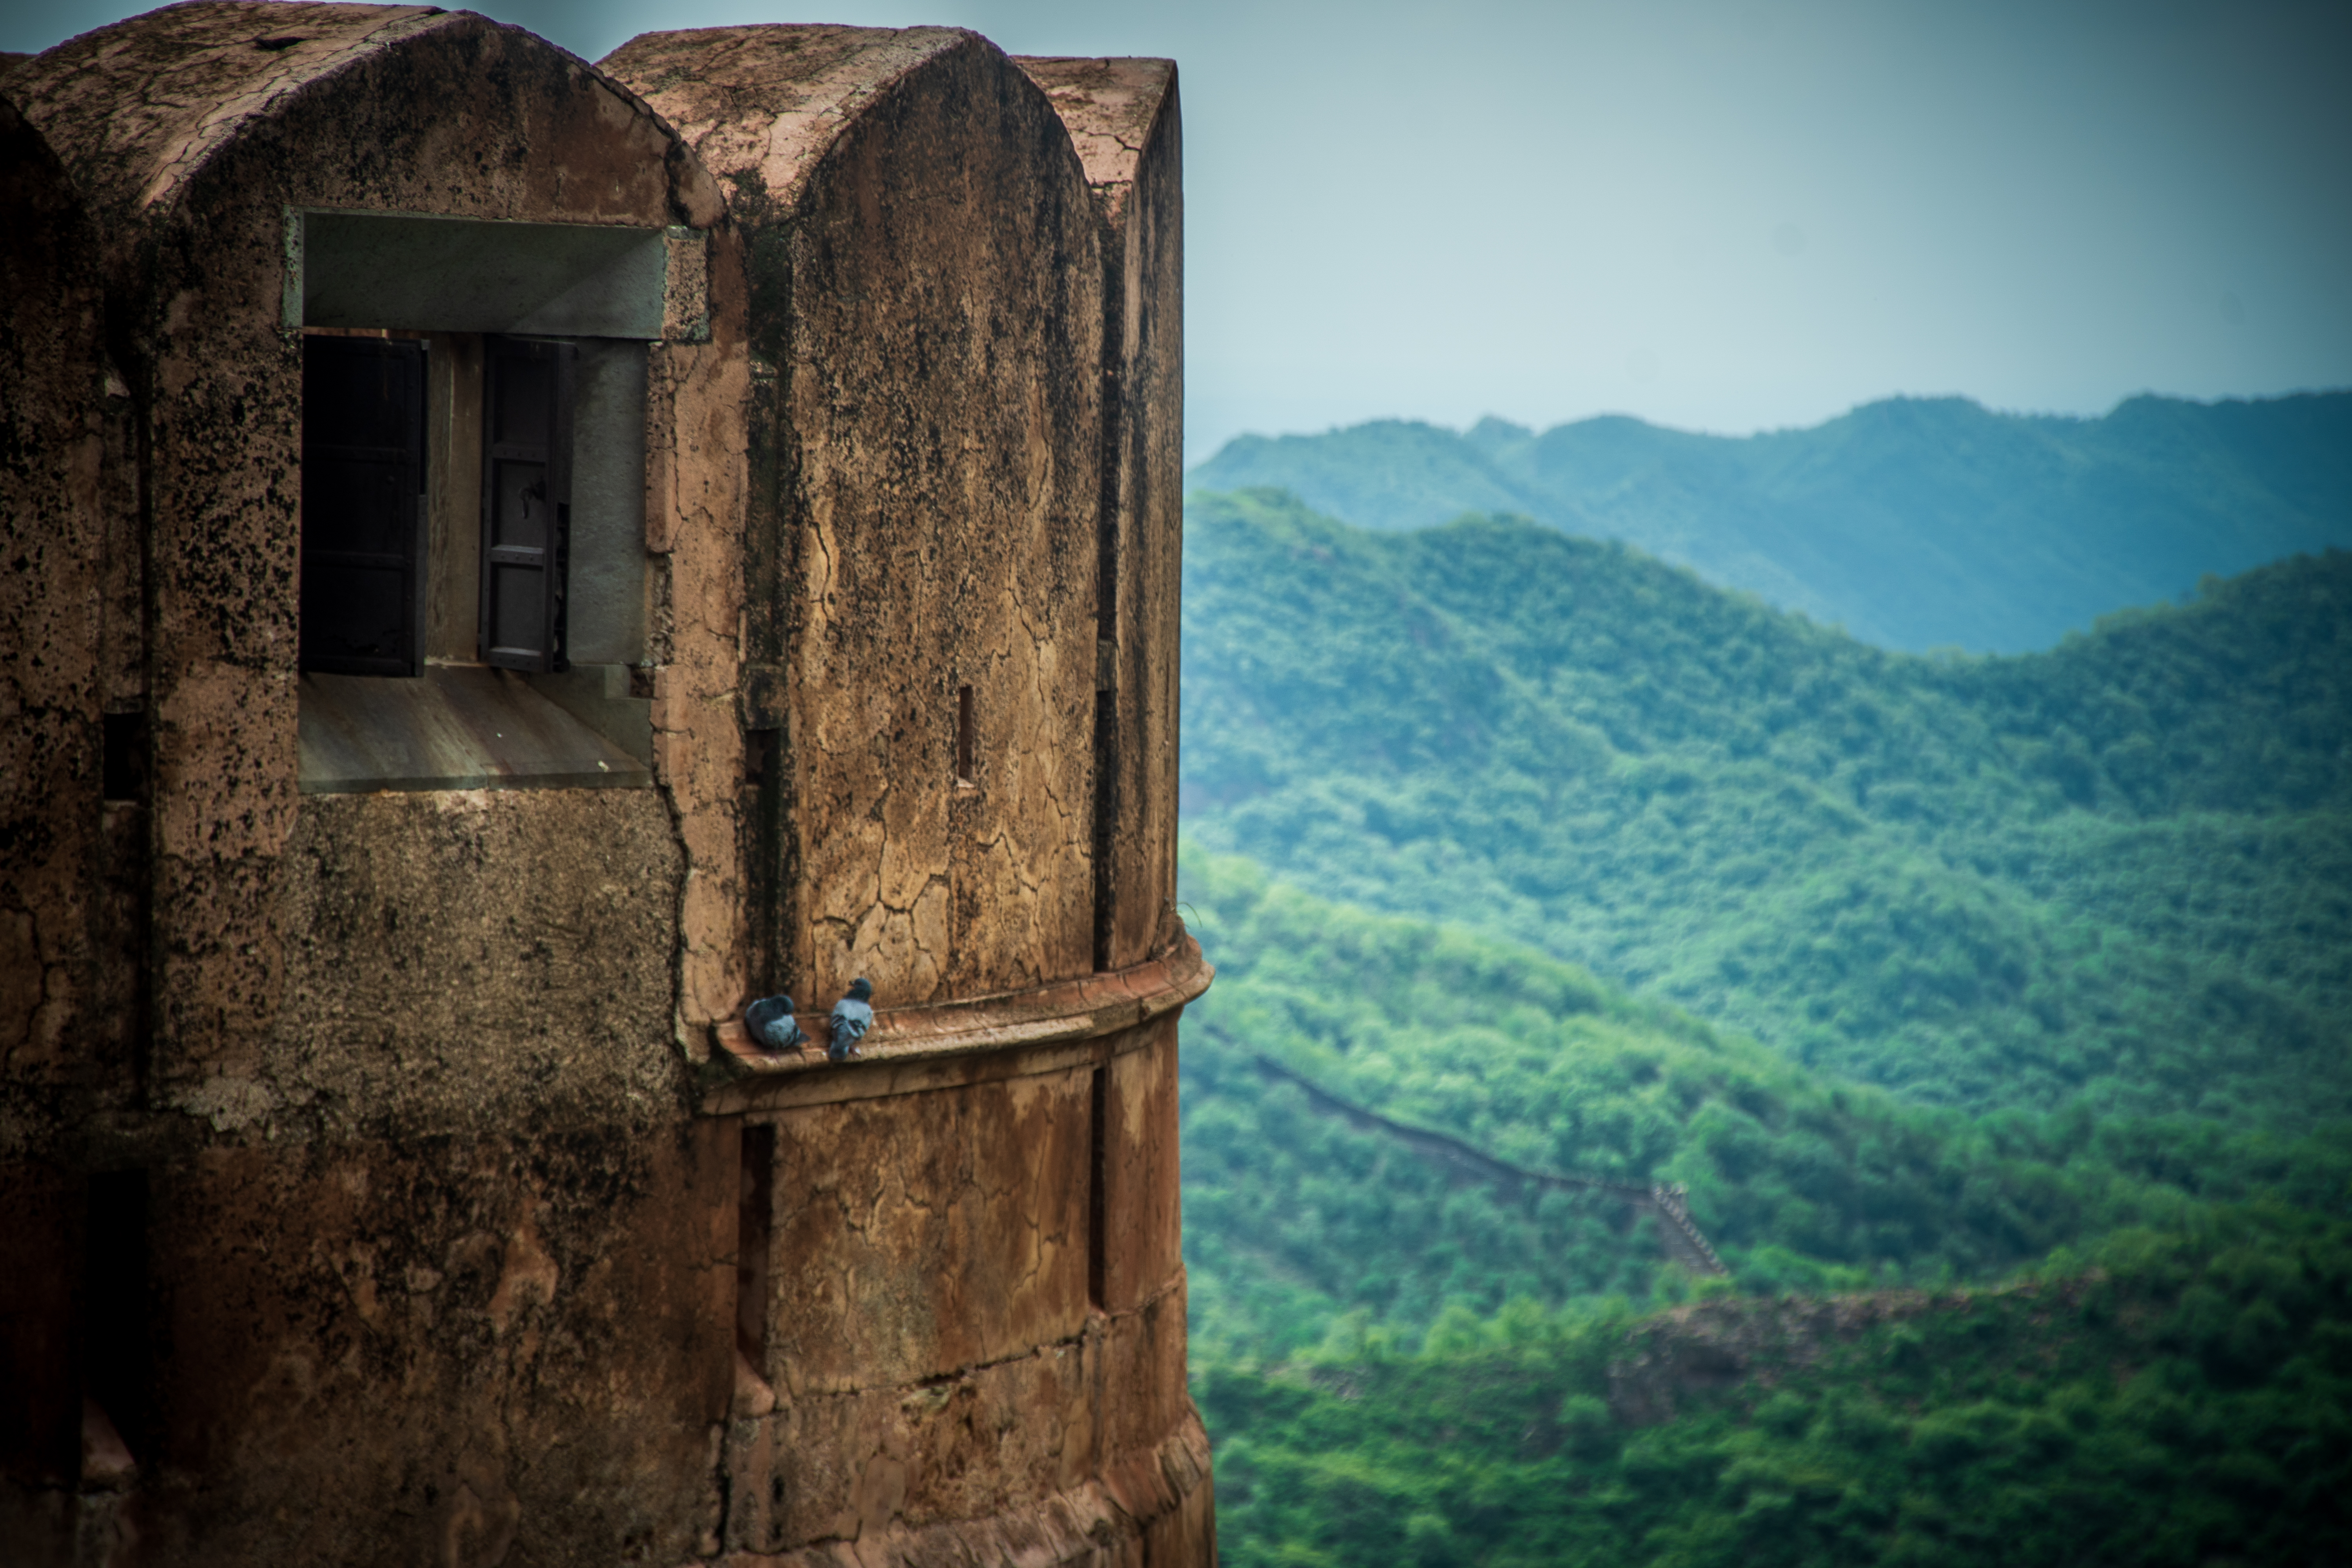
jaipur, ancient, architecture, asia, building, city, colorful, culture, destination, dove, empire, famous, fort, fortification, heritage, heritage india, hill, historic, historical, holiday, india, indian, indian architecture, jaigarh, jaigarh fort, king, landmark, landscape, mountain, mughal, old, palace, pigeon, pink, rajasthan, rajasthan palaces, rajput, retro, royal, structure, tourism, tourist, traditional, travel, vacation, vintage, wall, green, sky, hill station, wood, tree, house, rural area, grass, window, rock, door, plant, fell, forest, terrain